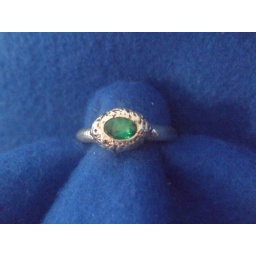
Marquise green stone ring in .999 fine silver. Size 9. See my profile for purchase.